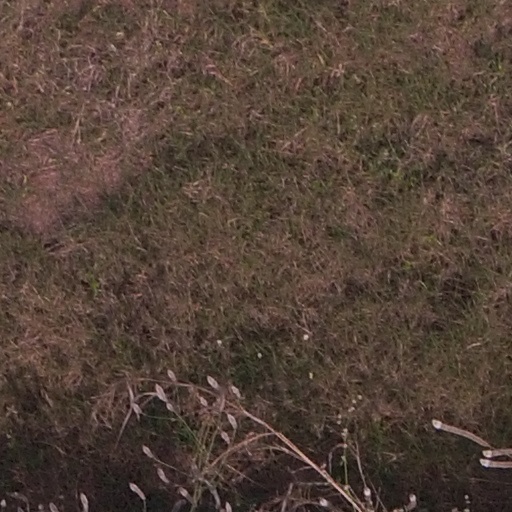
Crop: maize; corn